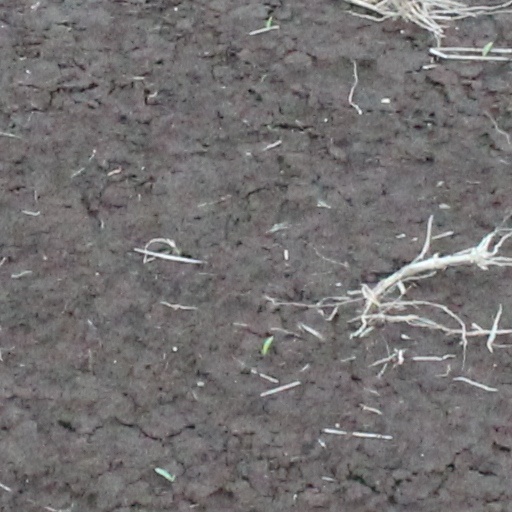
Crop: wheat